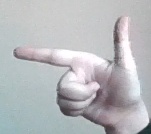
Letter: yaa